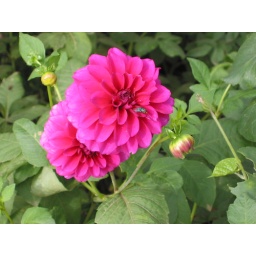
Pretty red flower in a church garden in Kainantu